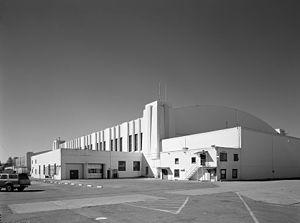
Arrière du palais des beaux-arts et des arts décoratifs / bâtiment 3, sur Treasure Island, dans la baie de San Francisco, à San Francisco, Californie
L'exposition internationale du Golden Gate a lieu en 1939 puis en 1940 à San Francisco en Californie pour célébrer l'ouverture récente des deux principaux ponts enjambant la baie de San Francisco, le Bay Bridge et le Golden Gate Bridge.